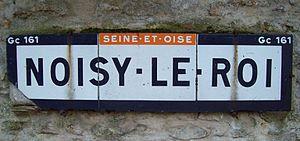
Ancien panneau d'entrée de Noisy-le-Roi.
Noisy-le-Roi est une commune française située dans le département des Yvelines en région Île-de-France.